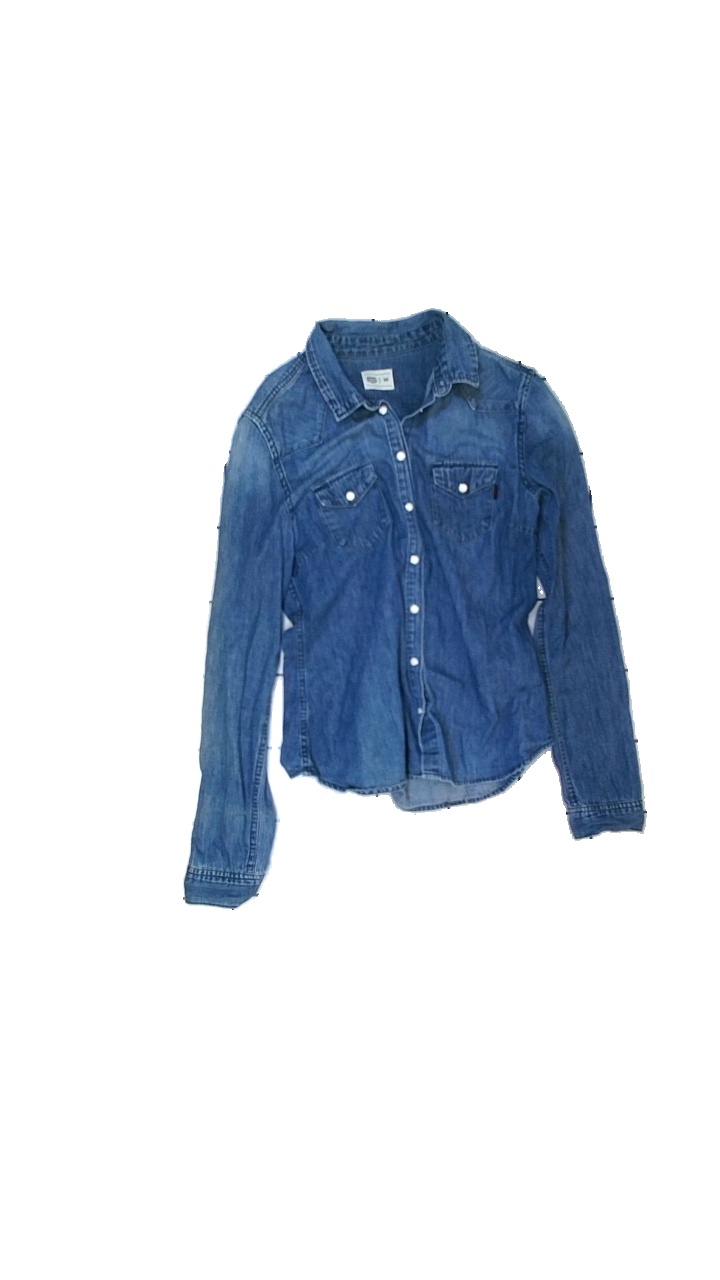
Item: Shirt (Ladies)
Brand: Crocker
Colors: Blue
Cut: Regular
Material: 100% cotton
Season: All
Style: Denim
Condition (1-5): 3
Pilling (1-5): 4
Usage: Reuse
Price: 50-100